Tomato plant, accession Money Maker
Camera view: bottom (45 deg); turntable rotation: 30 degrees
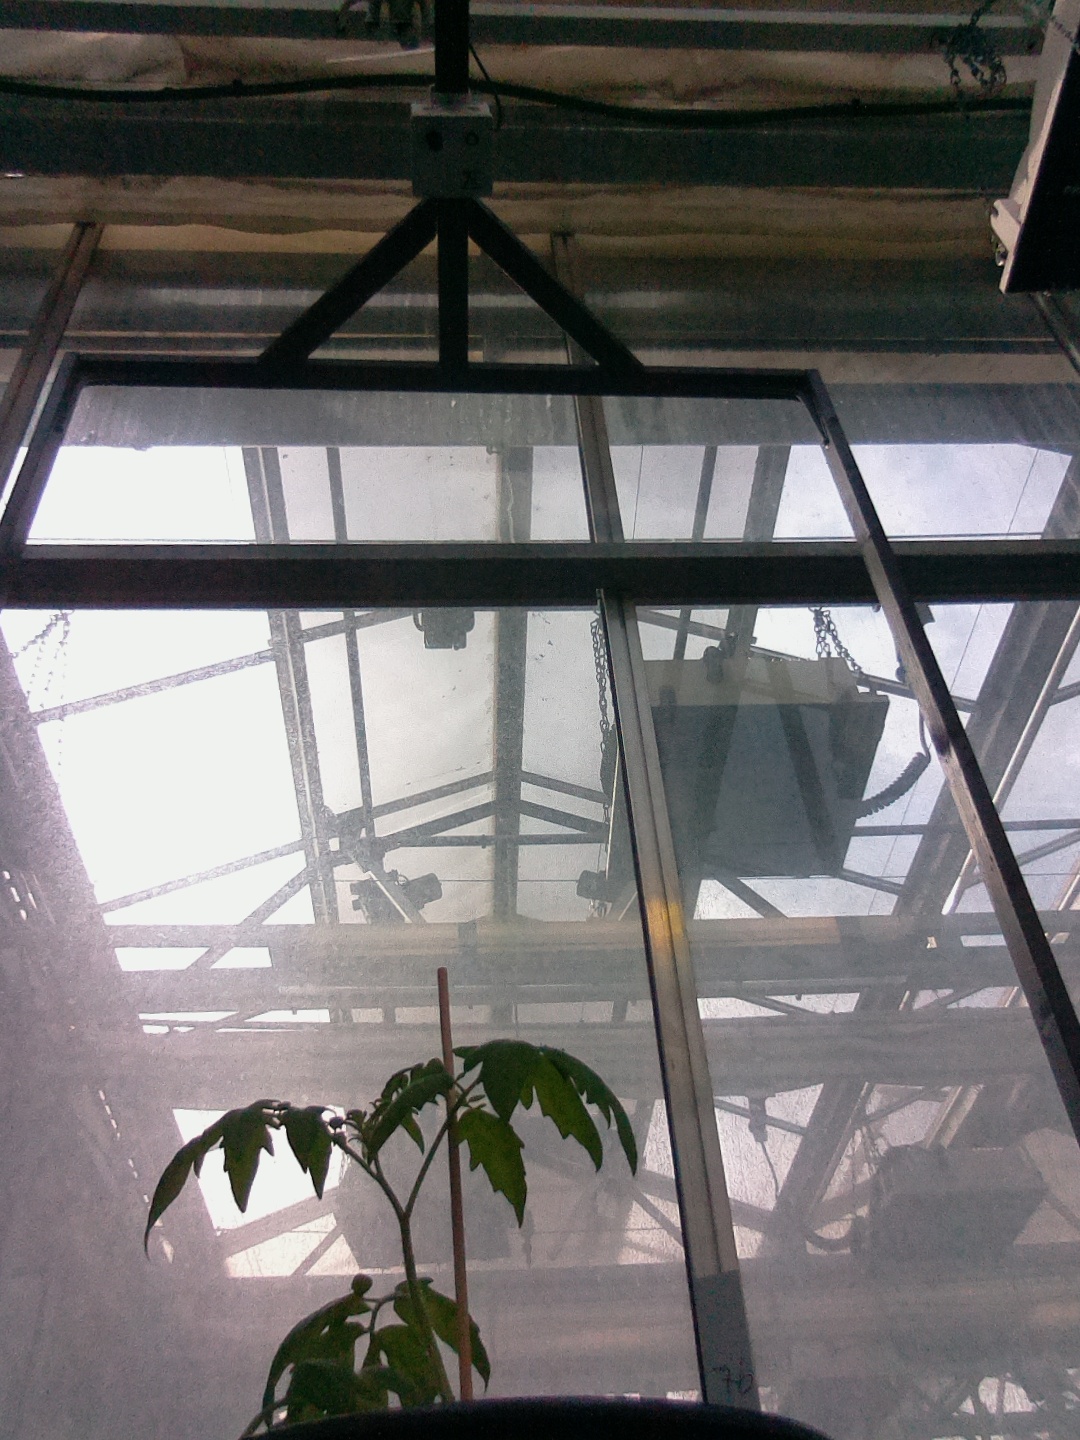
BBCH growth stage 13: 6 of true leaves visible